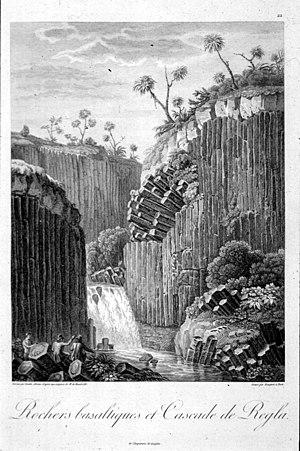
Le Géoparc Comarca Minera se situe dans la partie centre-sud de l'État d'Hidalgo au Mexique et comprend les territoires municipales d'Atotonilco el Grande, Epazoyucan, Huasca de Ocampo, Mineral del Chico, Mineral de la Reforma, Mineral del Monte, Omitlán de Juárez, Pachuca de Soto et Singuilucan. Ces municipalités comprennent un réseau de 31 géosites élus en raison de leur expression de l'histoire géologique du territoire et leur importance pour mettre en avant la relation entre l'industrie minière et métallurgique, et la création d'espaces historiques et le développement culturel de la région. Ces sites sont aussi importants en raison de leur valeur pour la science et l'éducation et ont, pour la plupart, une importante valeur paysagère.